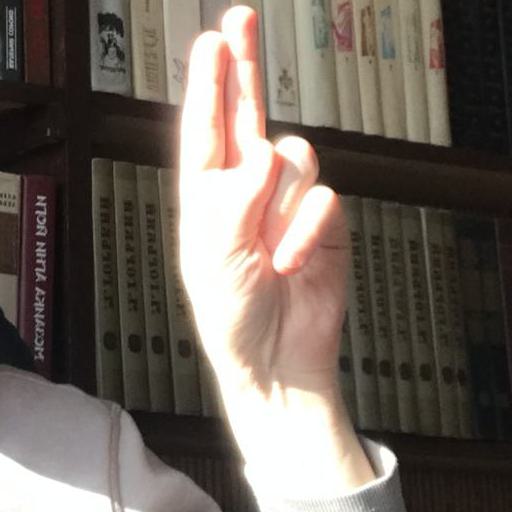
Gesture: two_up